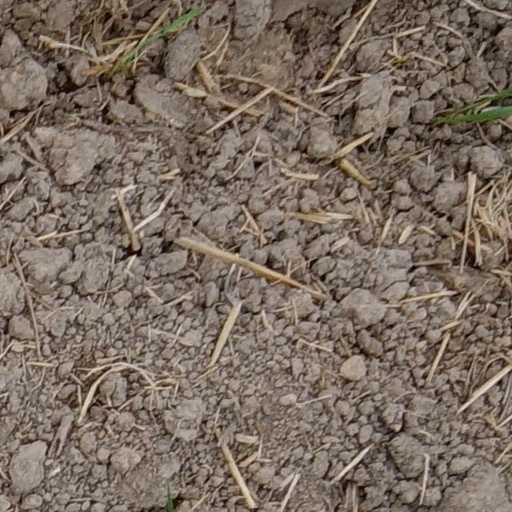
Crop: wheat